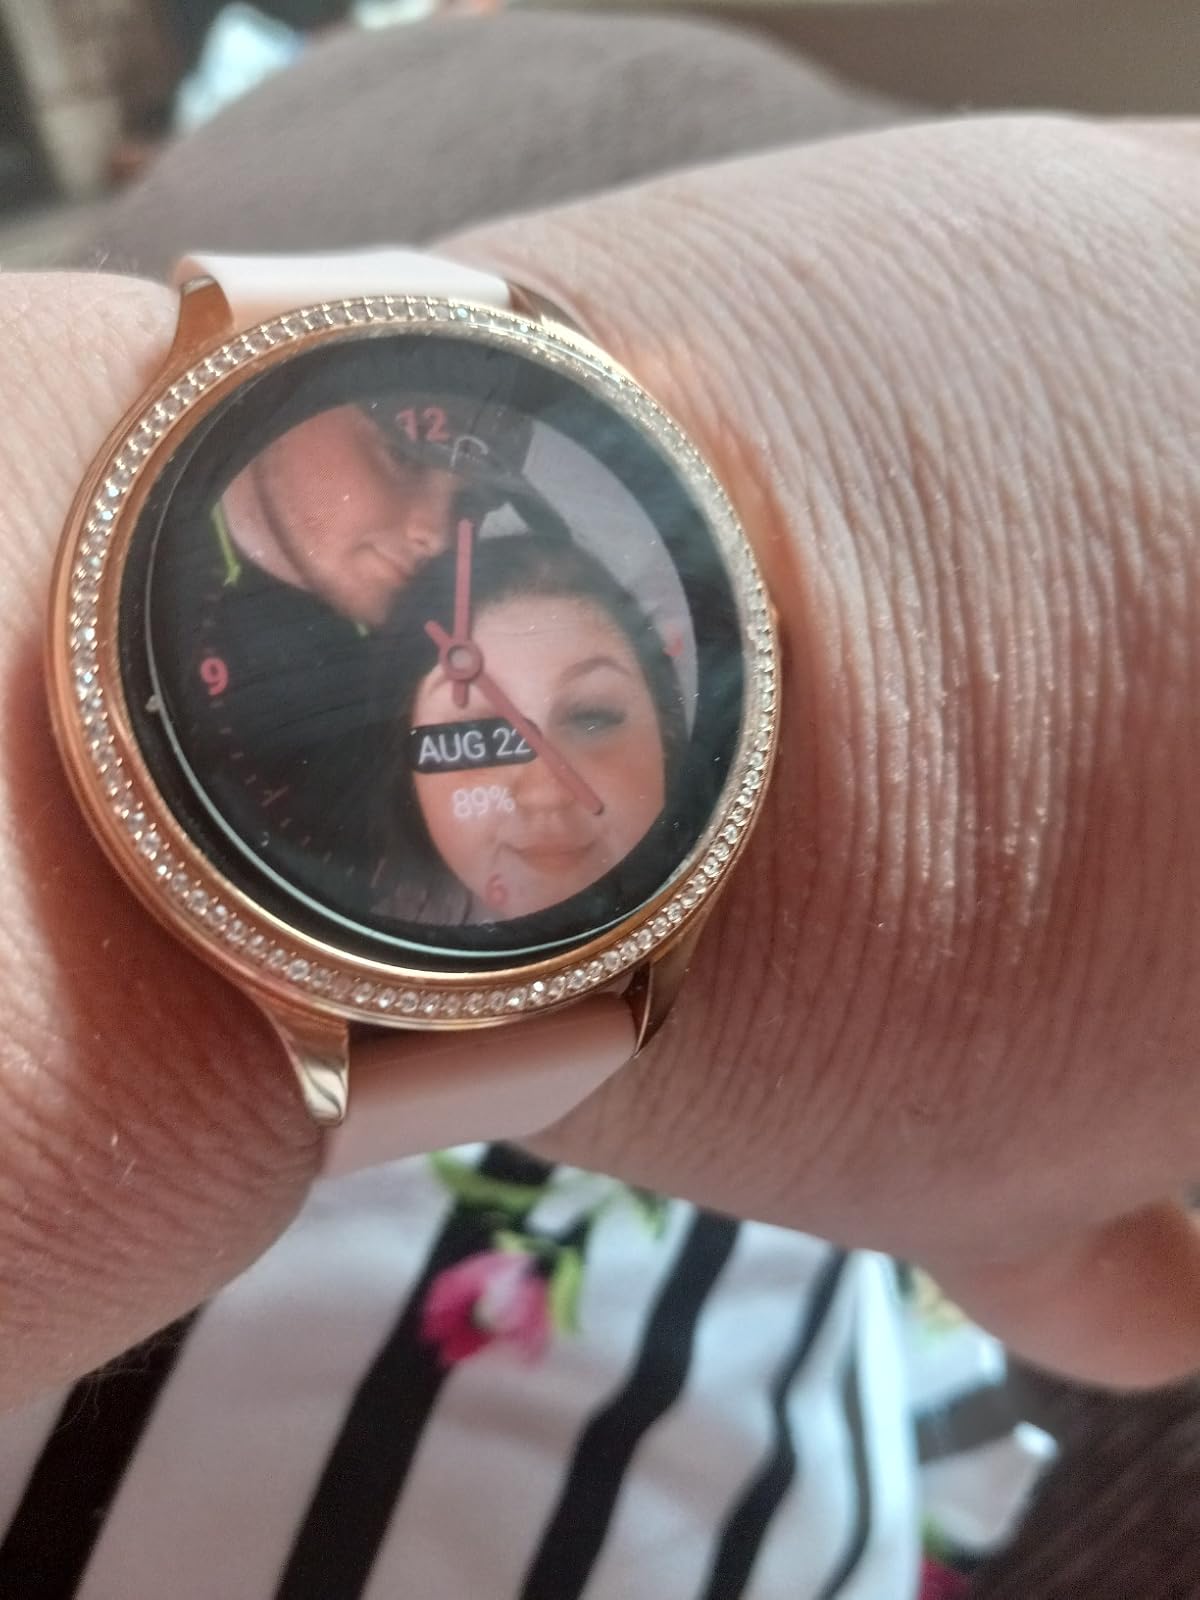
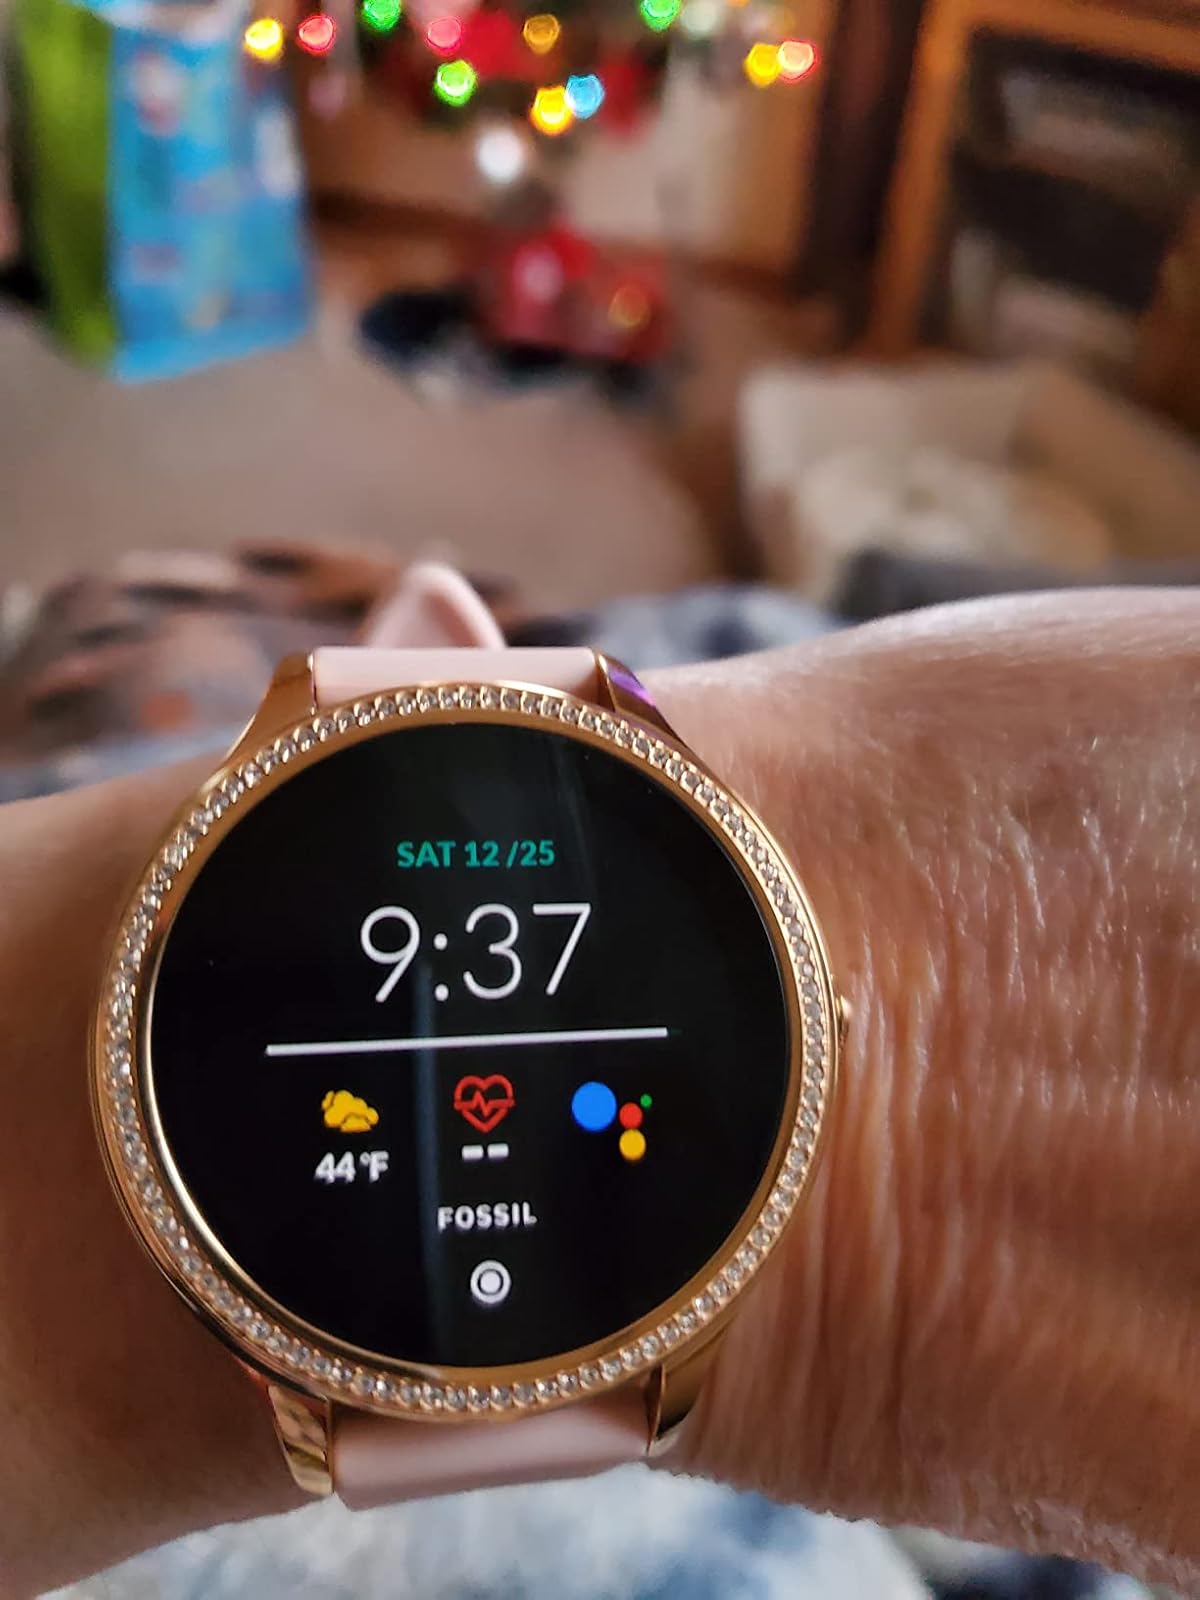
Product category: smartwatch
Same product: yes